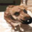
Label: dog